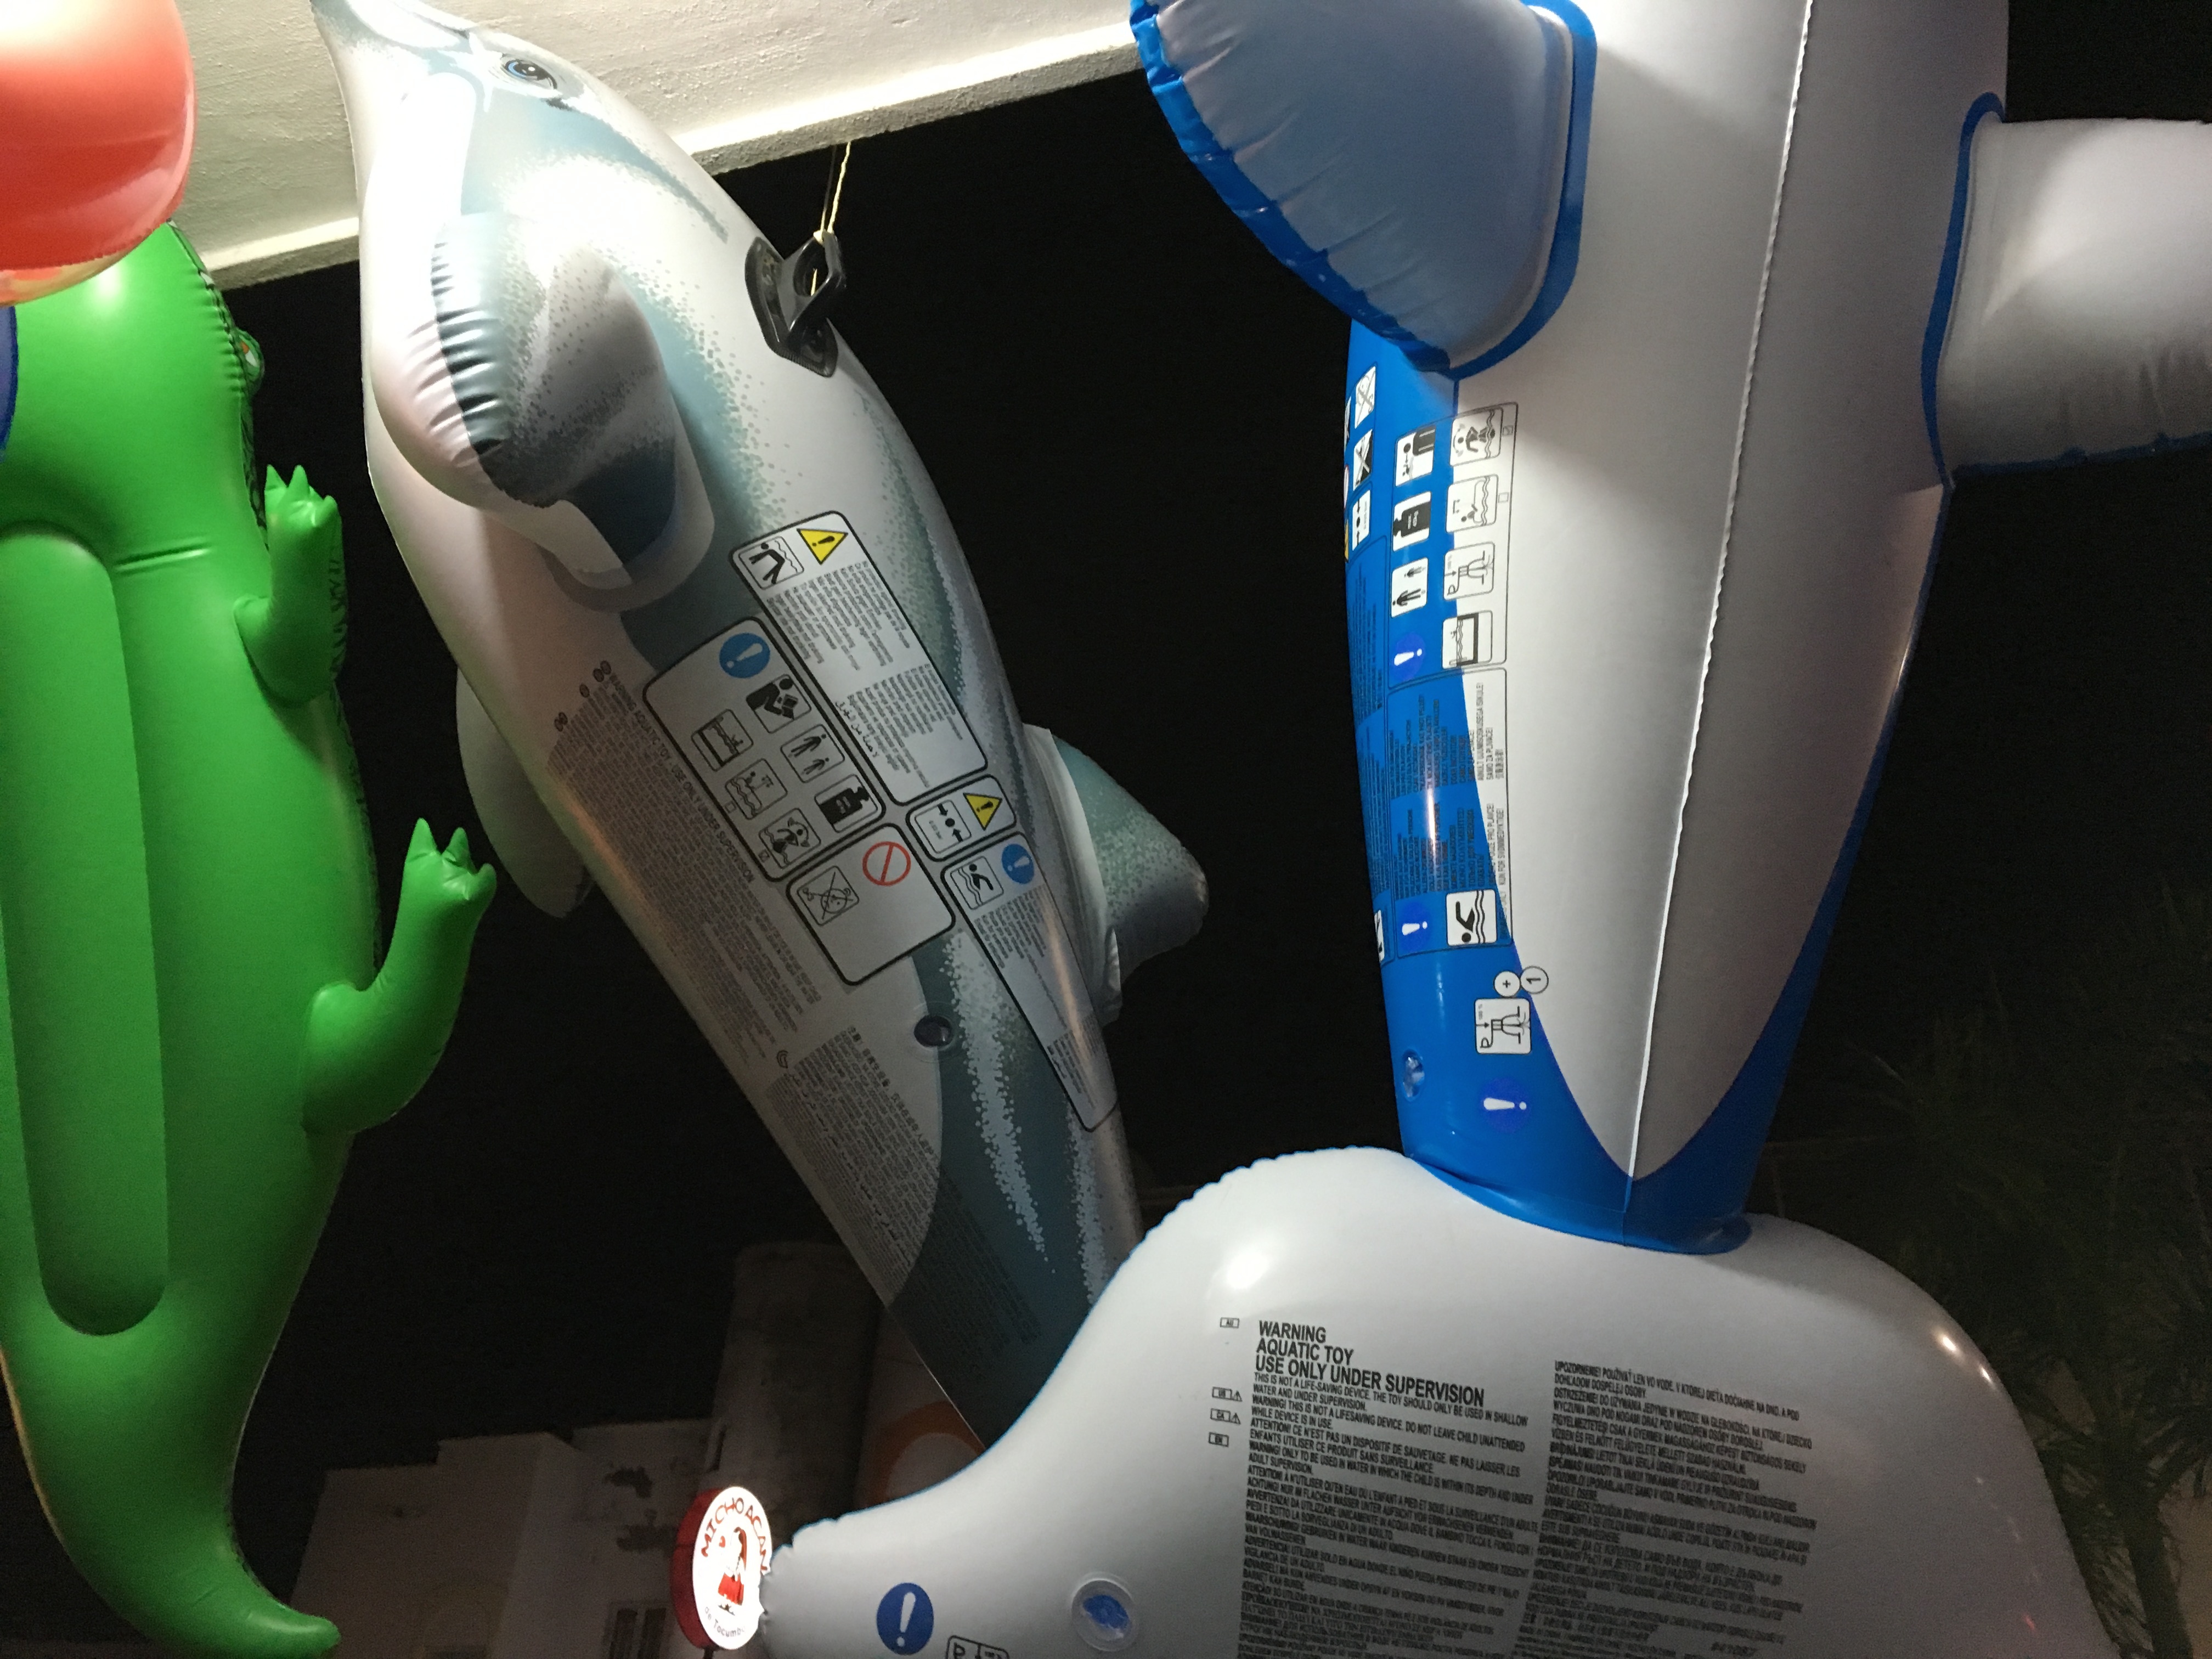
airplane, vehicle, aviation, machine, blue, inflatable, atmosphere of earth, aircraft engine